Tyler Breeze

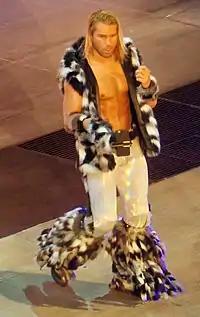
Breeze in April 2016

On the October 22, 2015, episode of "SmackDown", Breeze was promoted to WWE's main roster, appearing during a Miz TV segment, after being introduced by Summer Rae, and attacked Dolph Ziggler. On the November 9 episode of "Raw", Breeze made his in–ring debut, losing to Dean Ambrose in a first round match from the WWE World Heavyweight Championship tournament. Throughout November, Breeze continued his feud with Ziggler, resulting in a match at Survivor Series, which Breeze won. However, Ziggler defeated Breeze on "Raw" and "SmackDown", in two rematches, to officially end their feud. After competing in various matches, Breeze and Summer Rae amicably went their separate ways on the December 31 episode of "SmackDown".